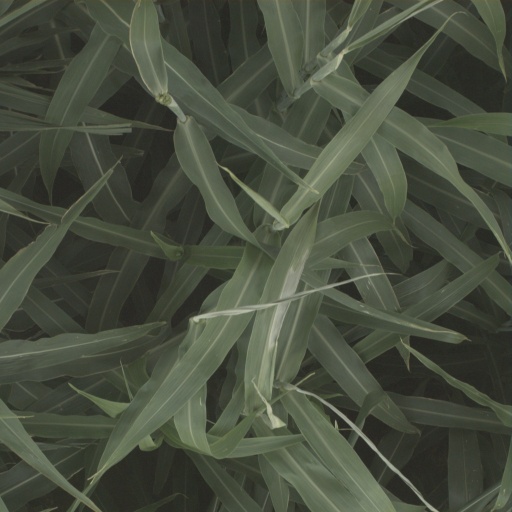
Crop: sorghum